Sky position (RA, Dec in degrees): 168.422, 24.455
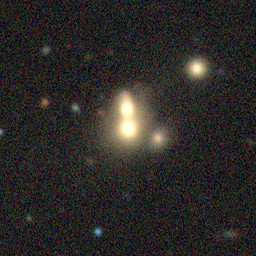
Galaxy morphology: Merging Galaxies